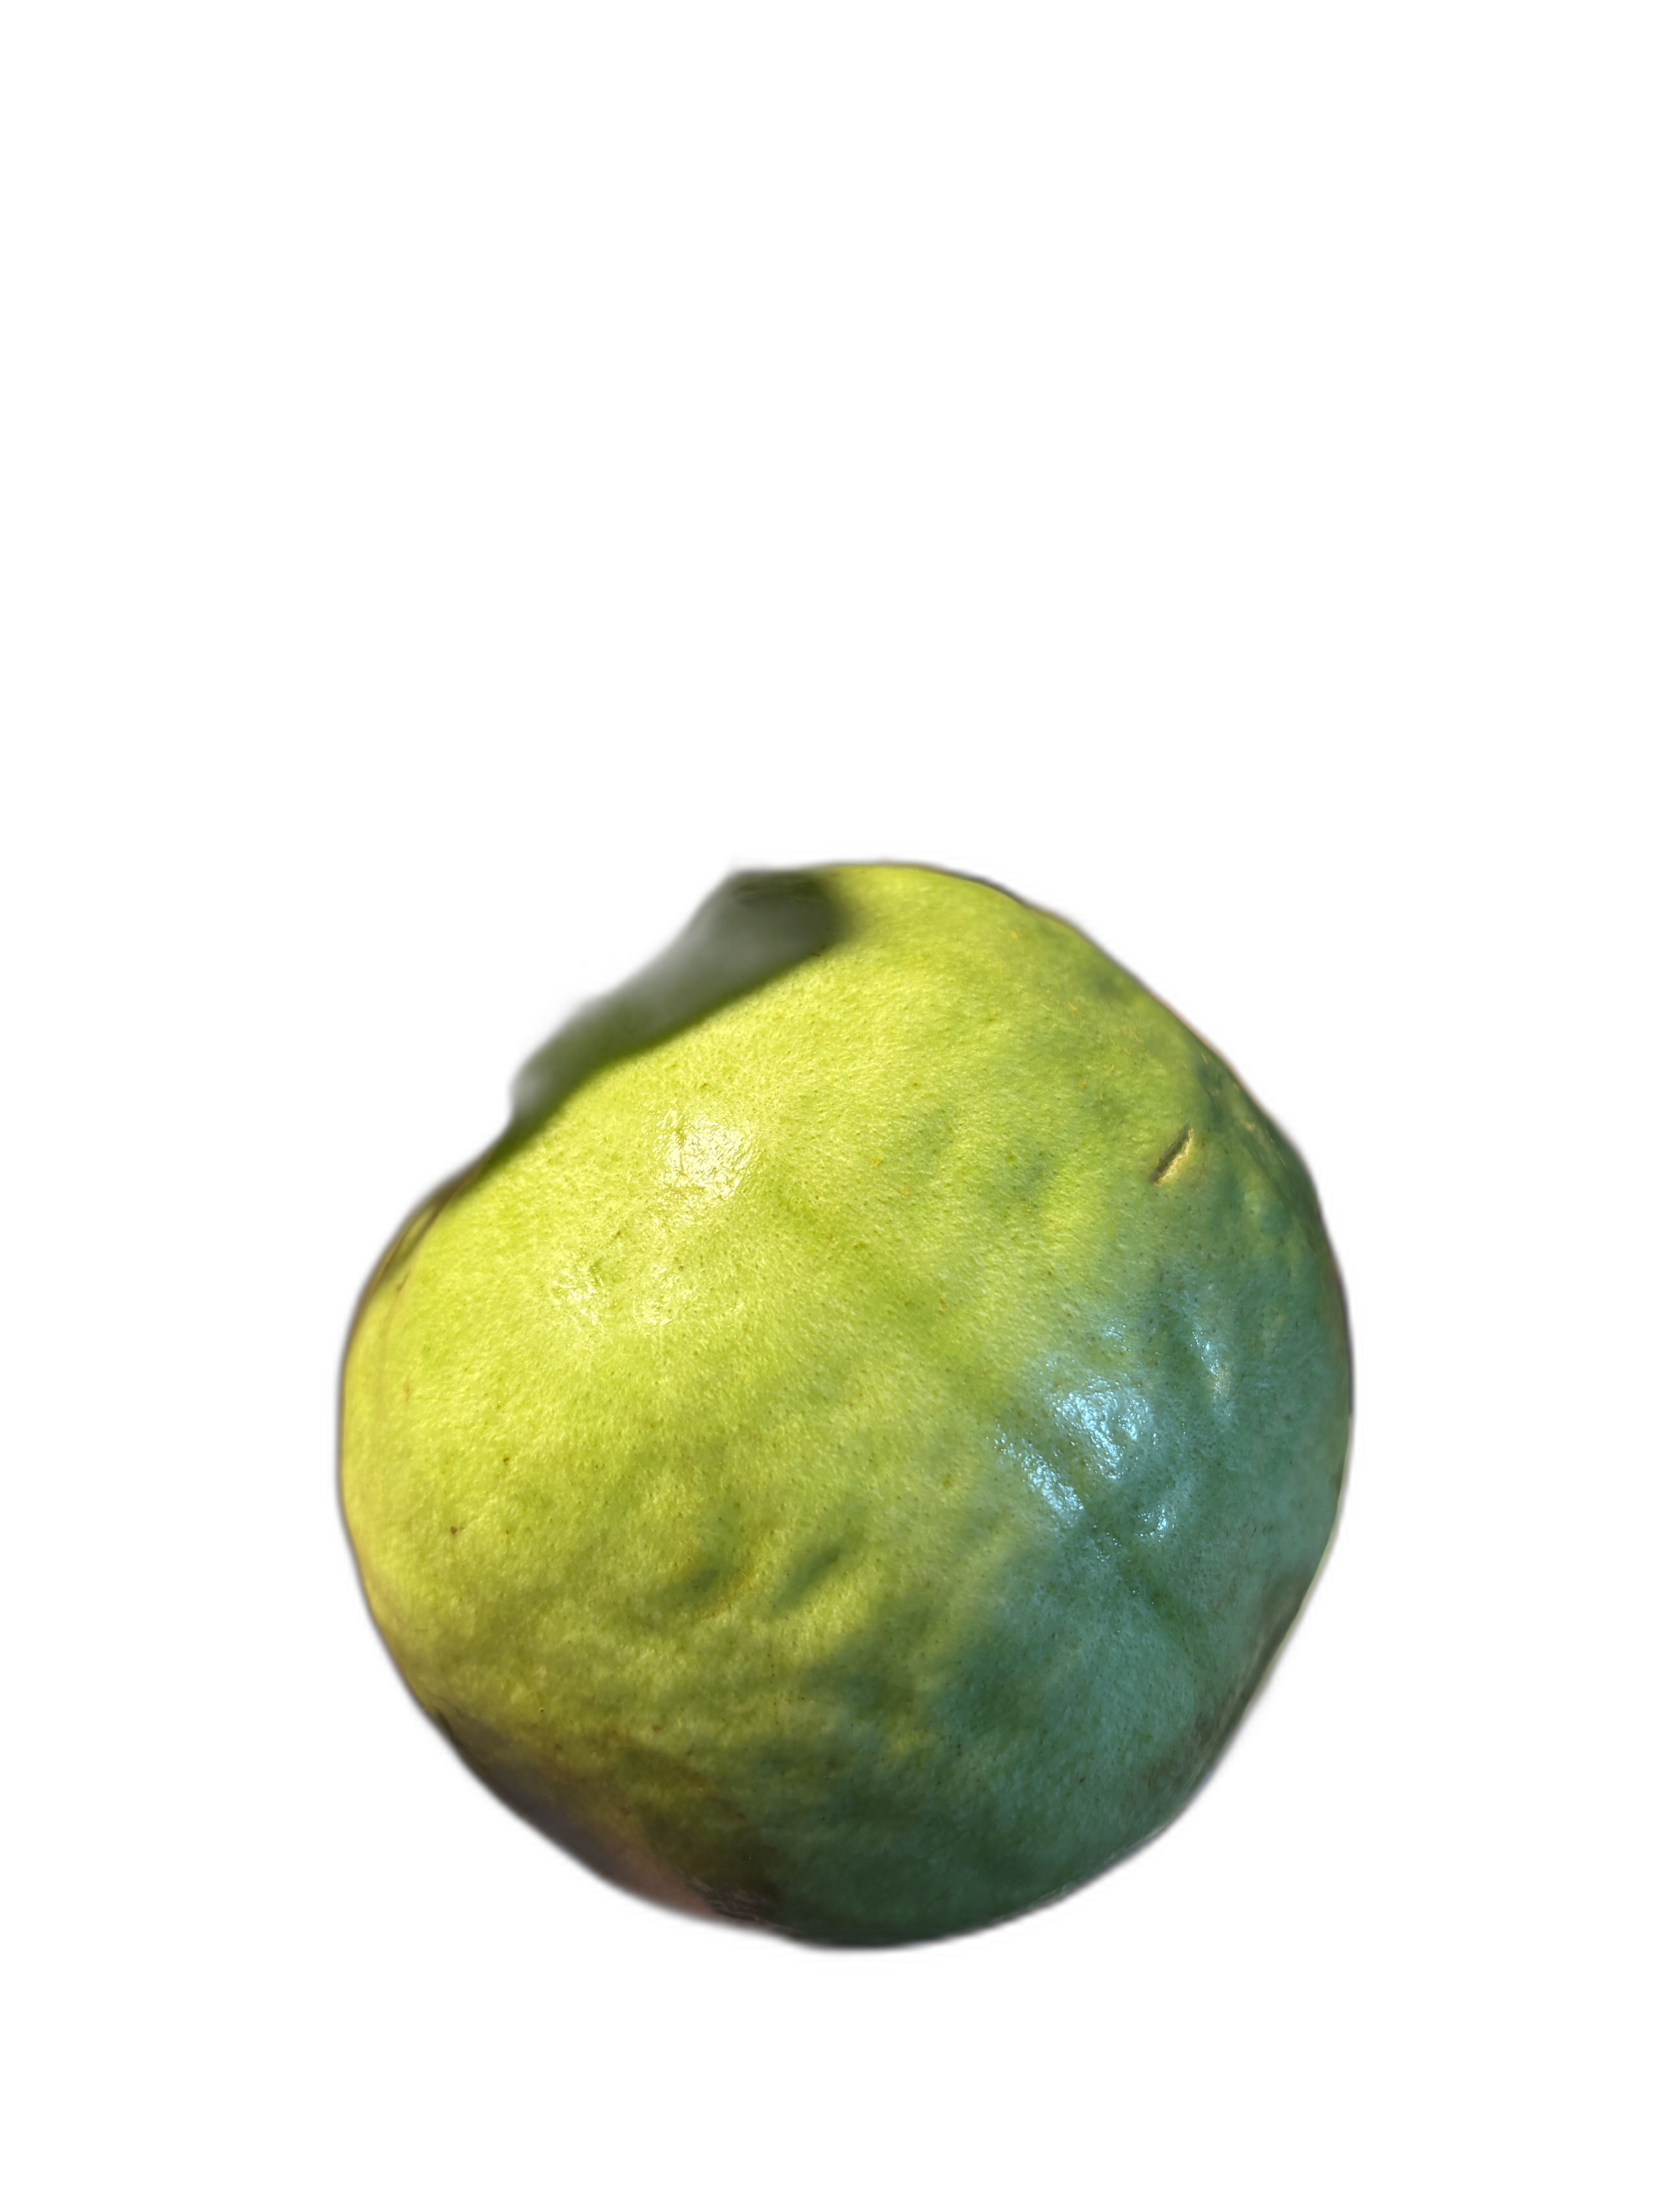
Plant part: fruit
Disease: Healthy